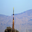
Label: rocket